Answer in natural language. Consider the 3D positions of the objects in the scene and not just the 2D positions in the image. Is the centerpoint of  flatscreen television black bezel offscreen at a higher height than blue and white striped wooden bed? Choose between the following options: yes or no
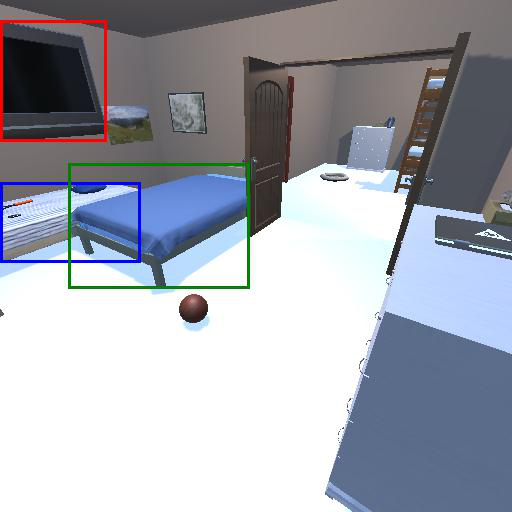
<answer>yes</answer>